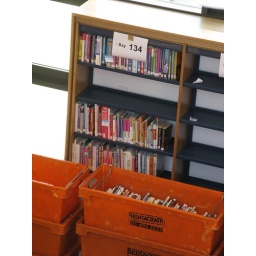
First books in the lending library